Chepman and Myllar Press

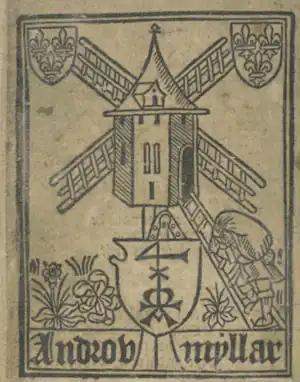
The device of Androw Myllar from the chapbook of 'The Porteous of Nobleness' in the 'Chepman and Myllar prints'. The windmill is apparently a pun on his surname. (National Library of Scotland).

The Chepman and Myllar Prints are nine of Chepman and Myllar's chapbooks bound into a single volume alongside two other pamphlets from Scotland in the sixteenth century. This volume was acquired by the Advocates' Library of Edinburgh and is now held in the National Library of Scotland.